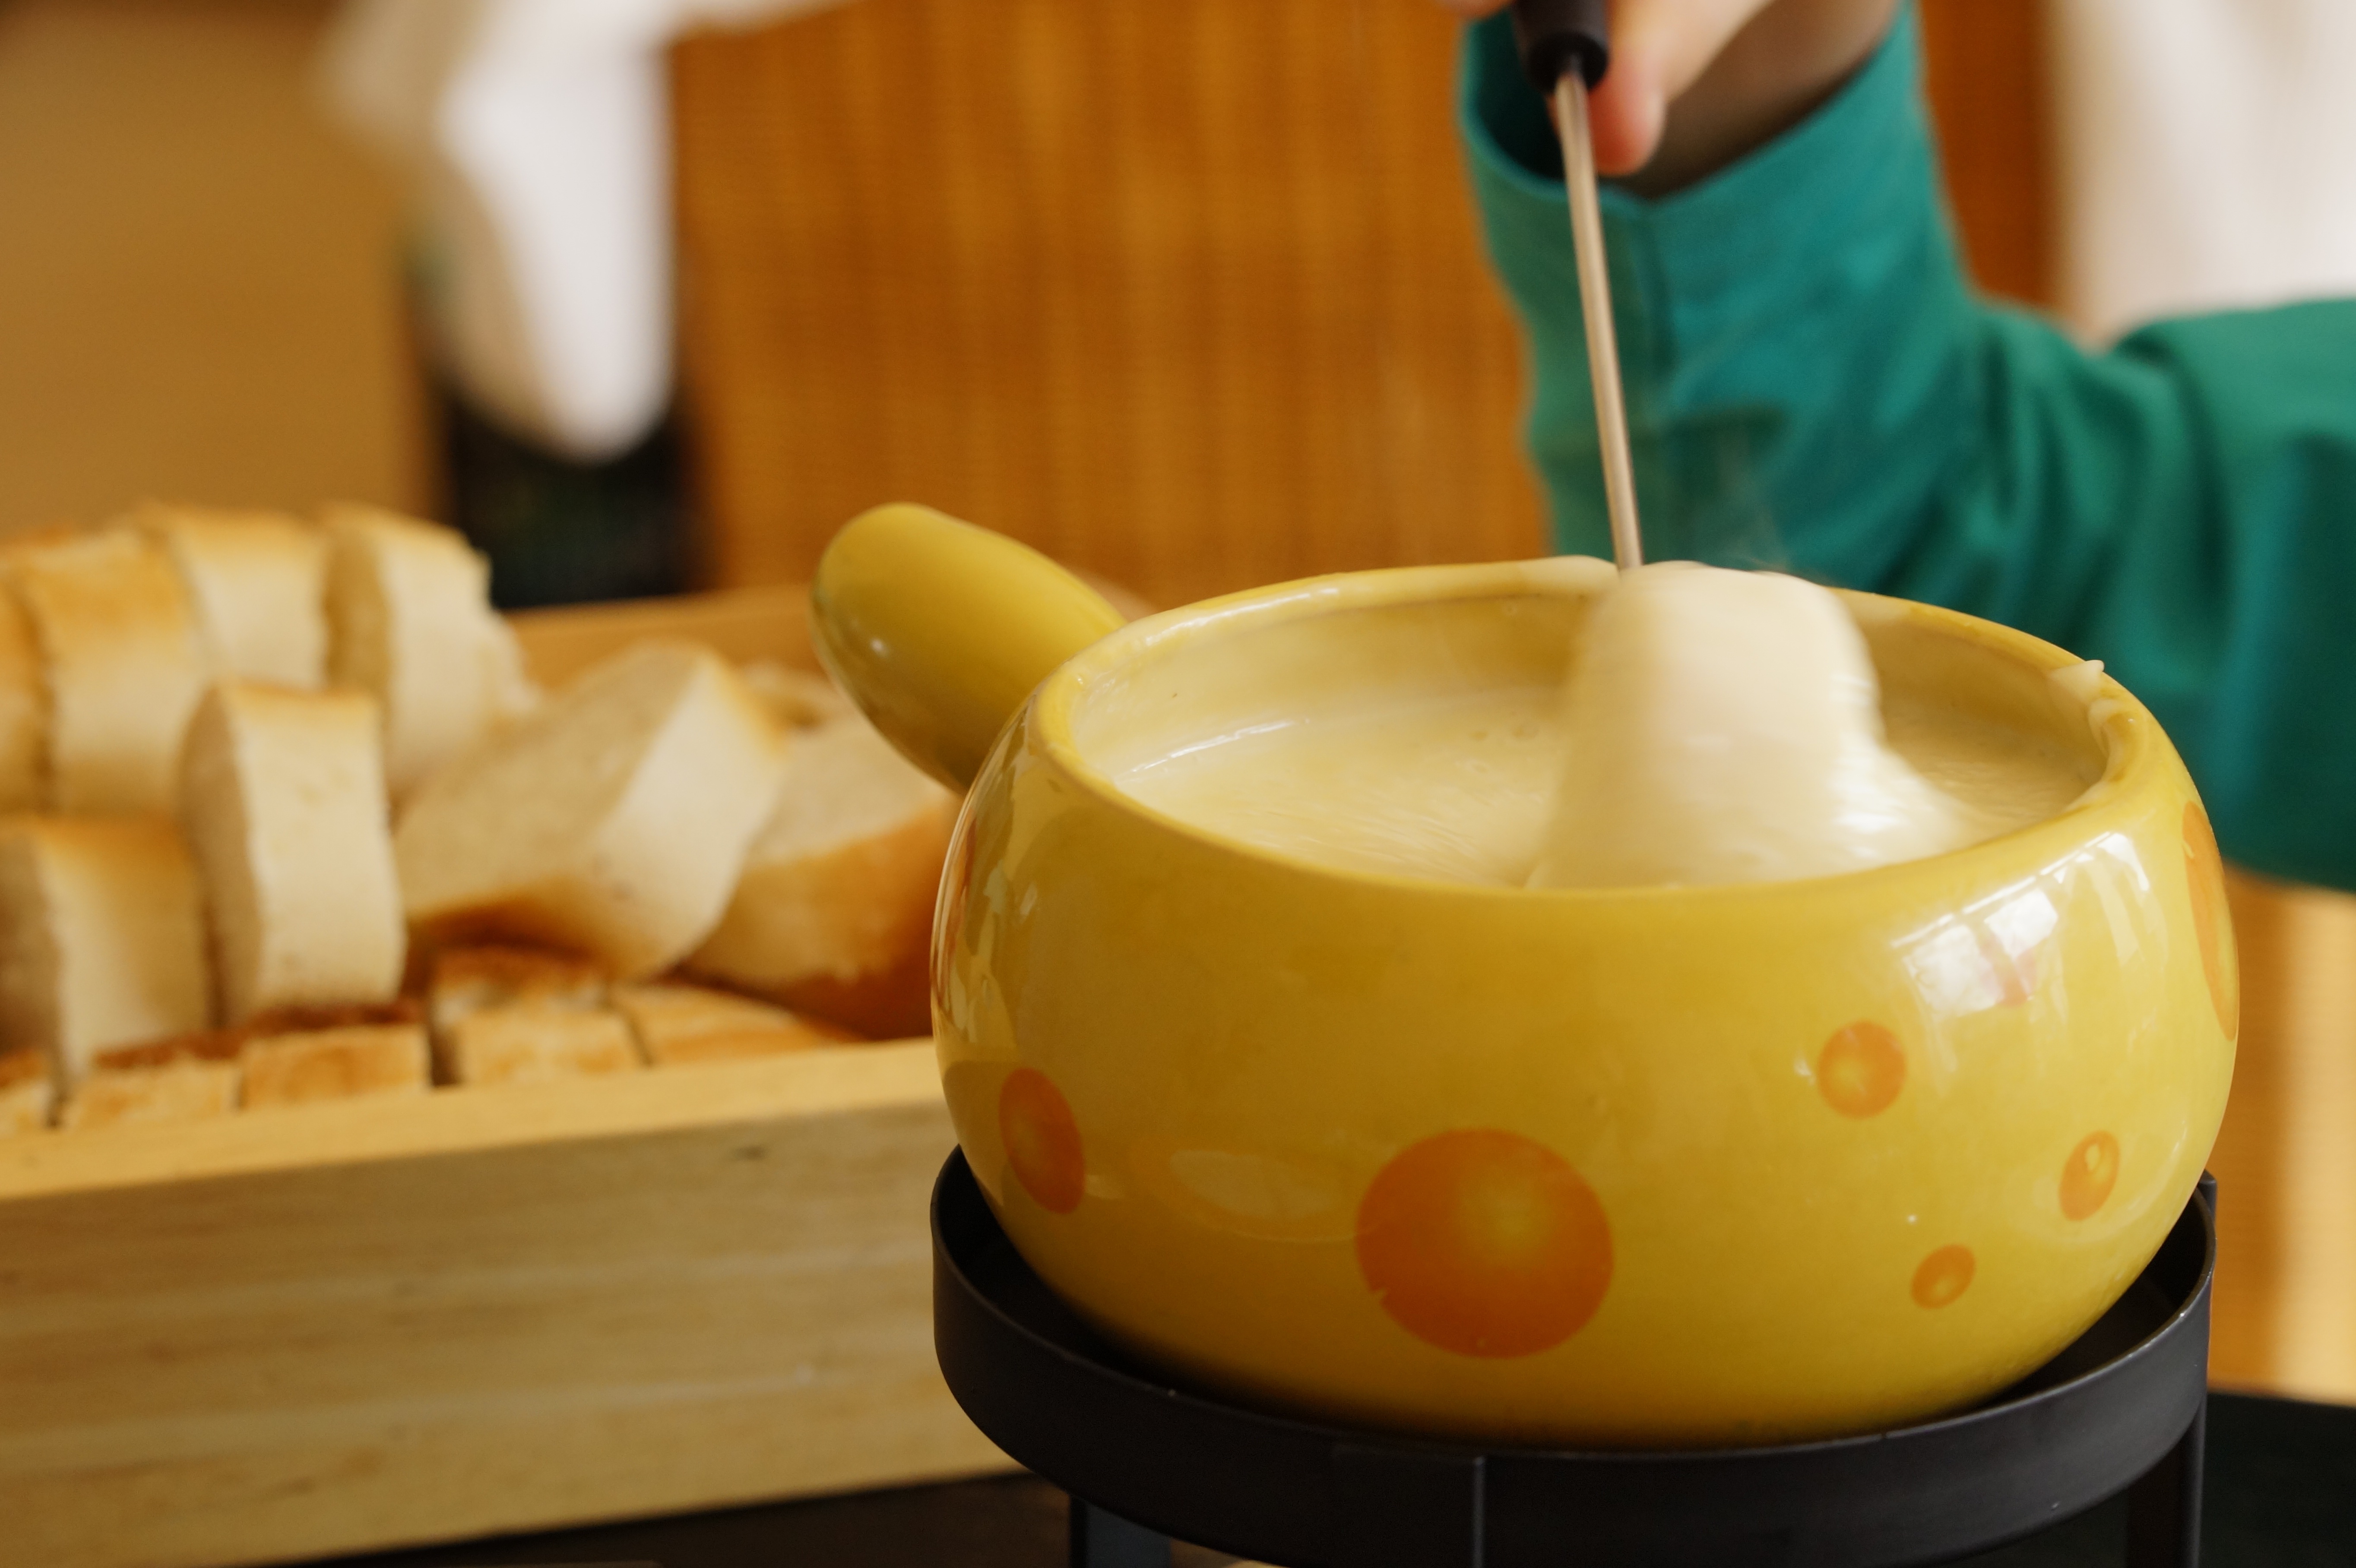
dish, meal, food, produce, frame, drink, breakfast, baking, dessert, lighting, eat, delicious, bread, heat, cheese, baguette, specialty, nutrition, swiss, switzerland, court, melt, melted, flavor, immersion, dunk, fondue, cheese fondue, swiss fondue, warmer, national dish, cooking at the table, fondue fork, pieces of bread